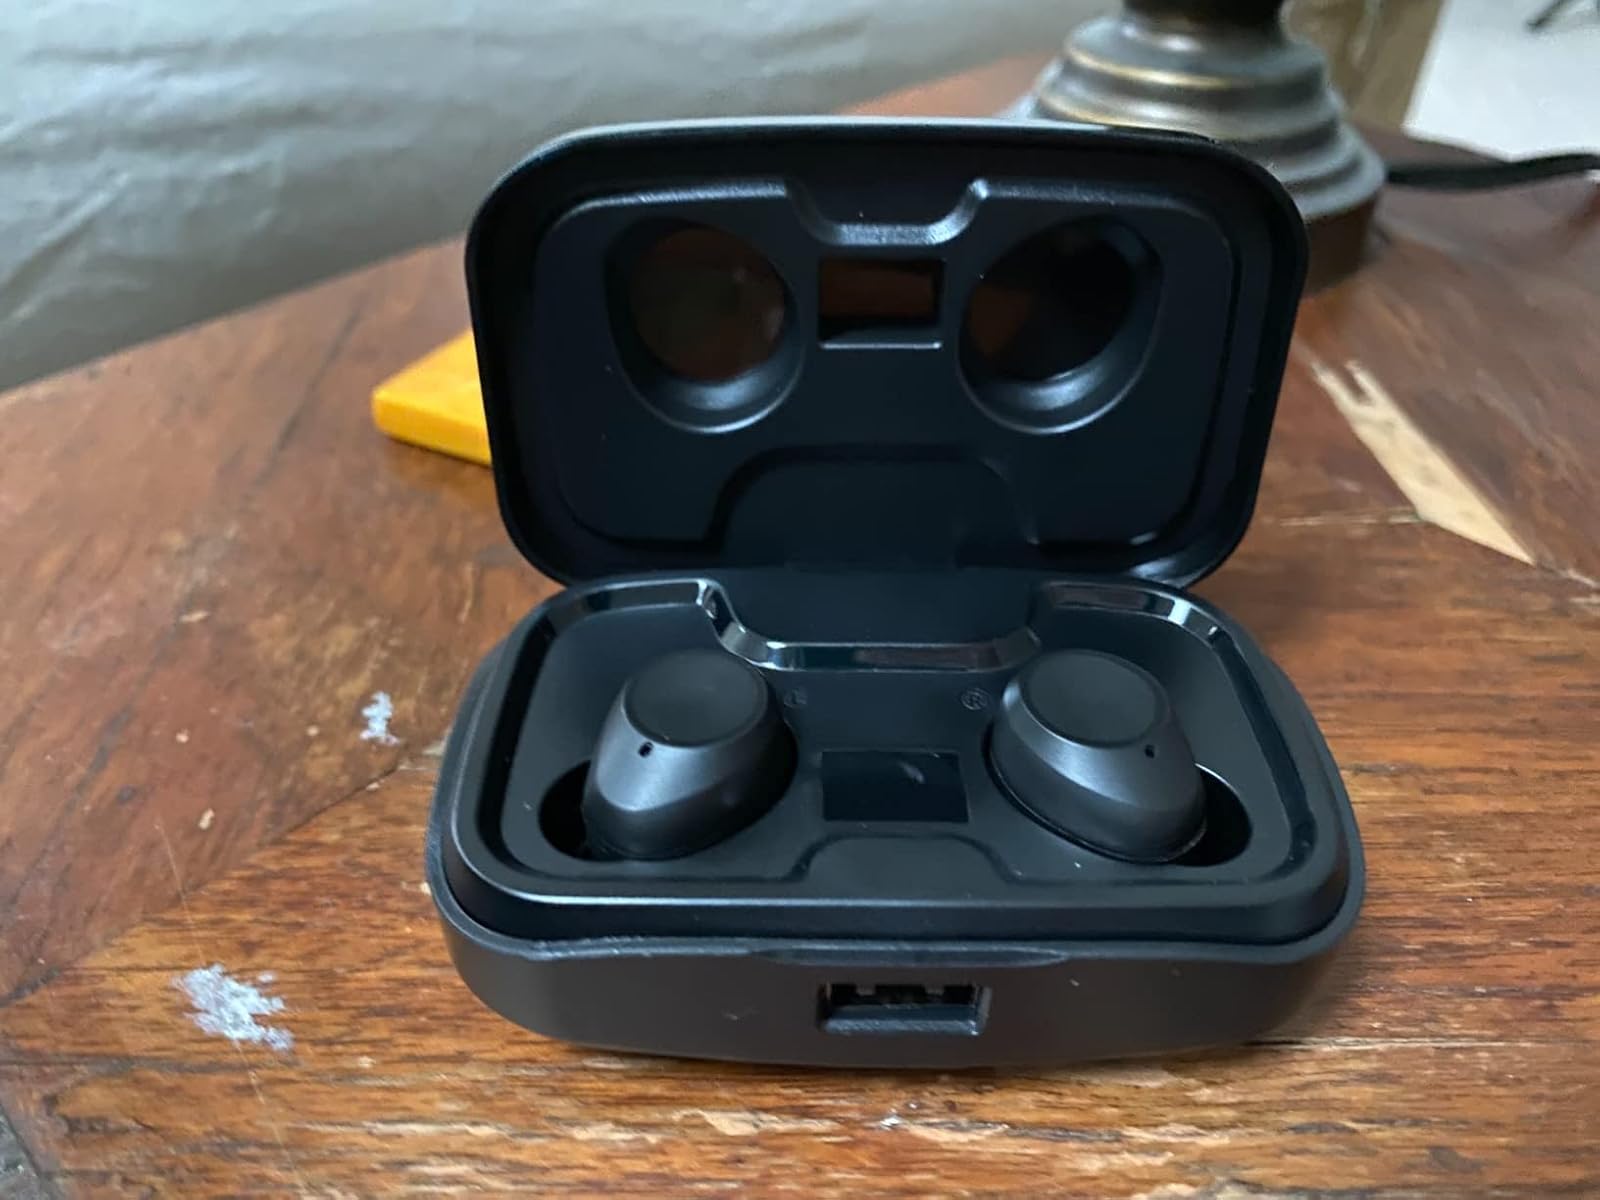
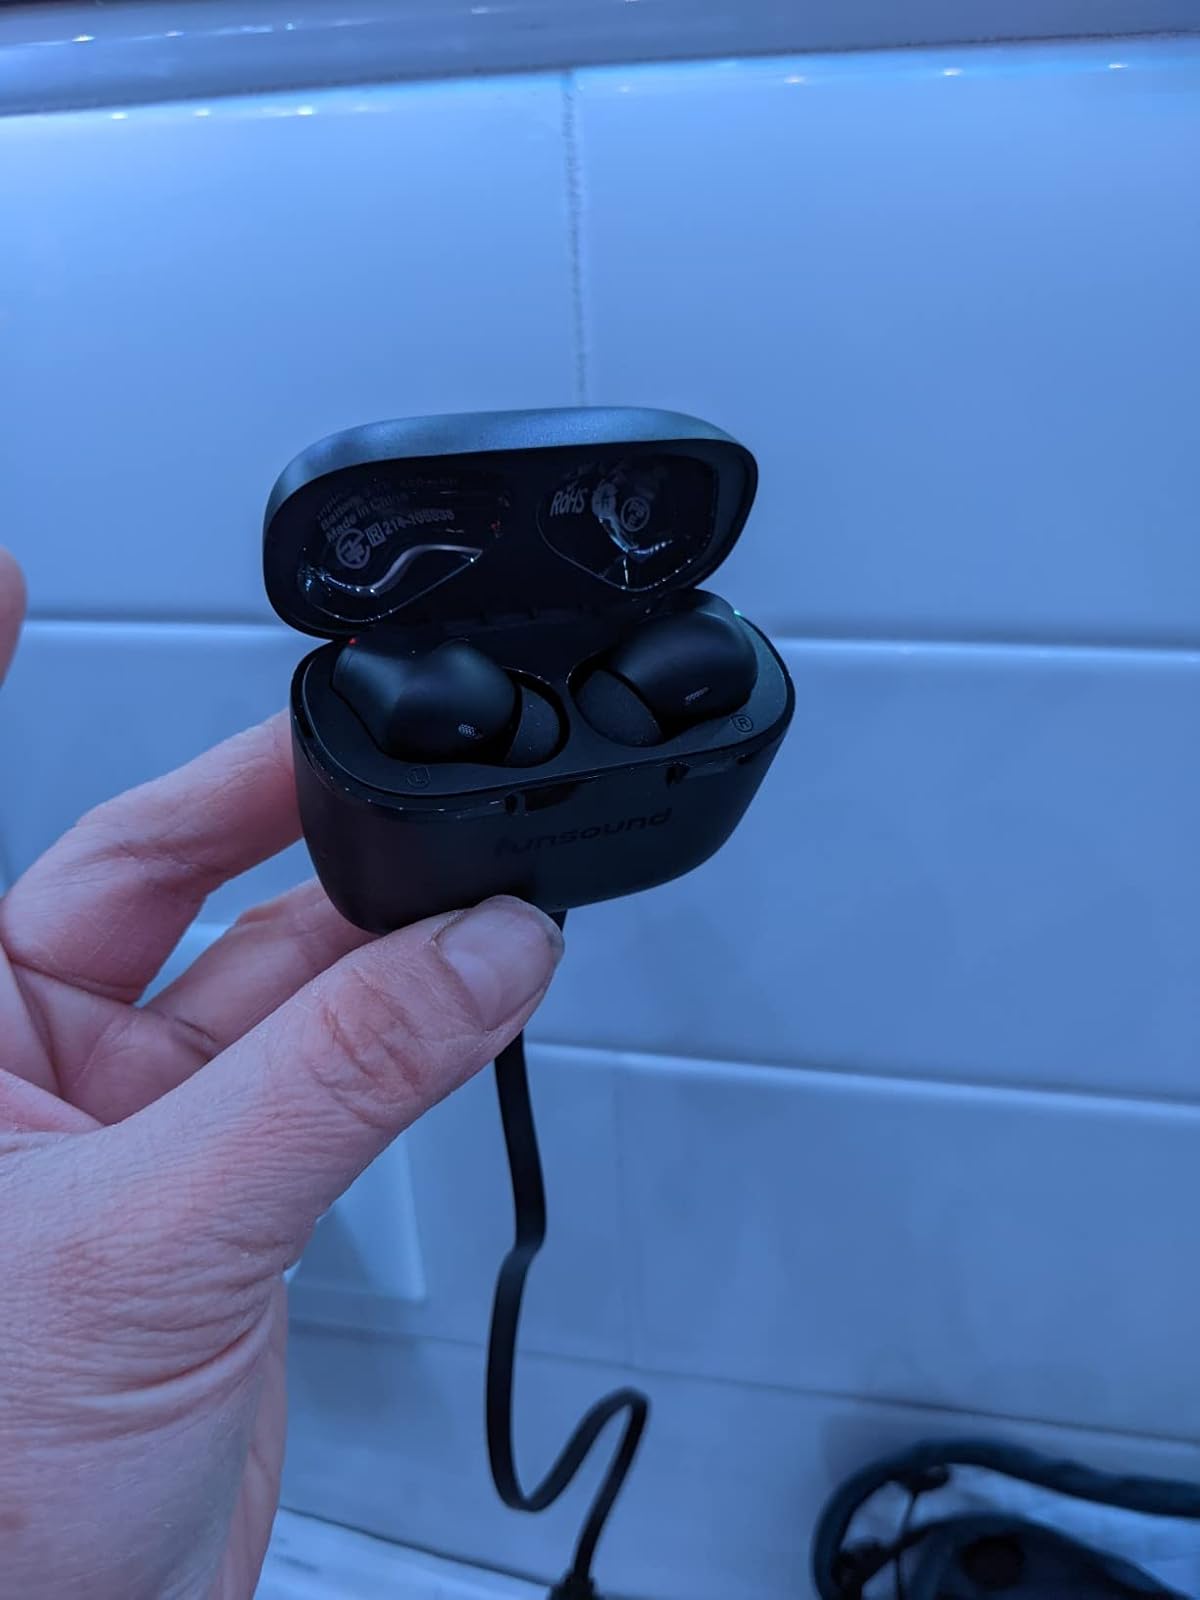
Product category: earbuds
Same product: no